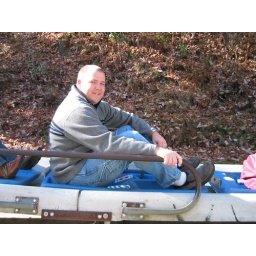
Matt is getting ready to take the hill in his nifty, plastic alpine slide.